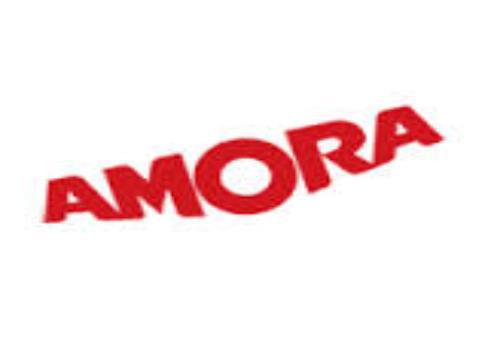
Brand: Amora
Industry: Food